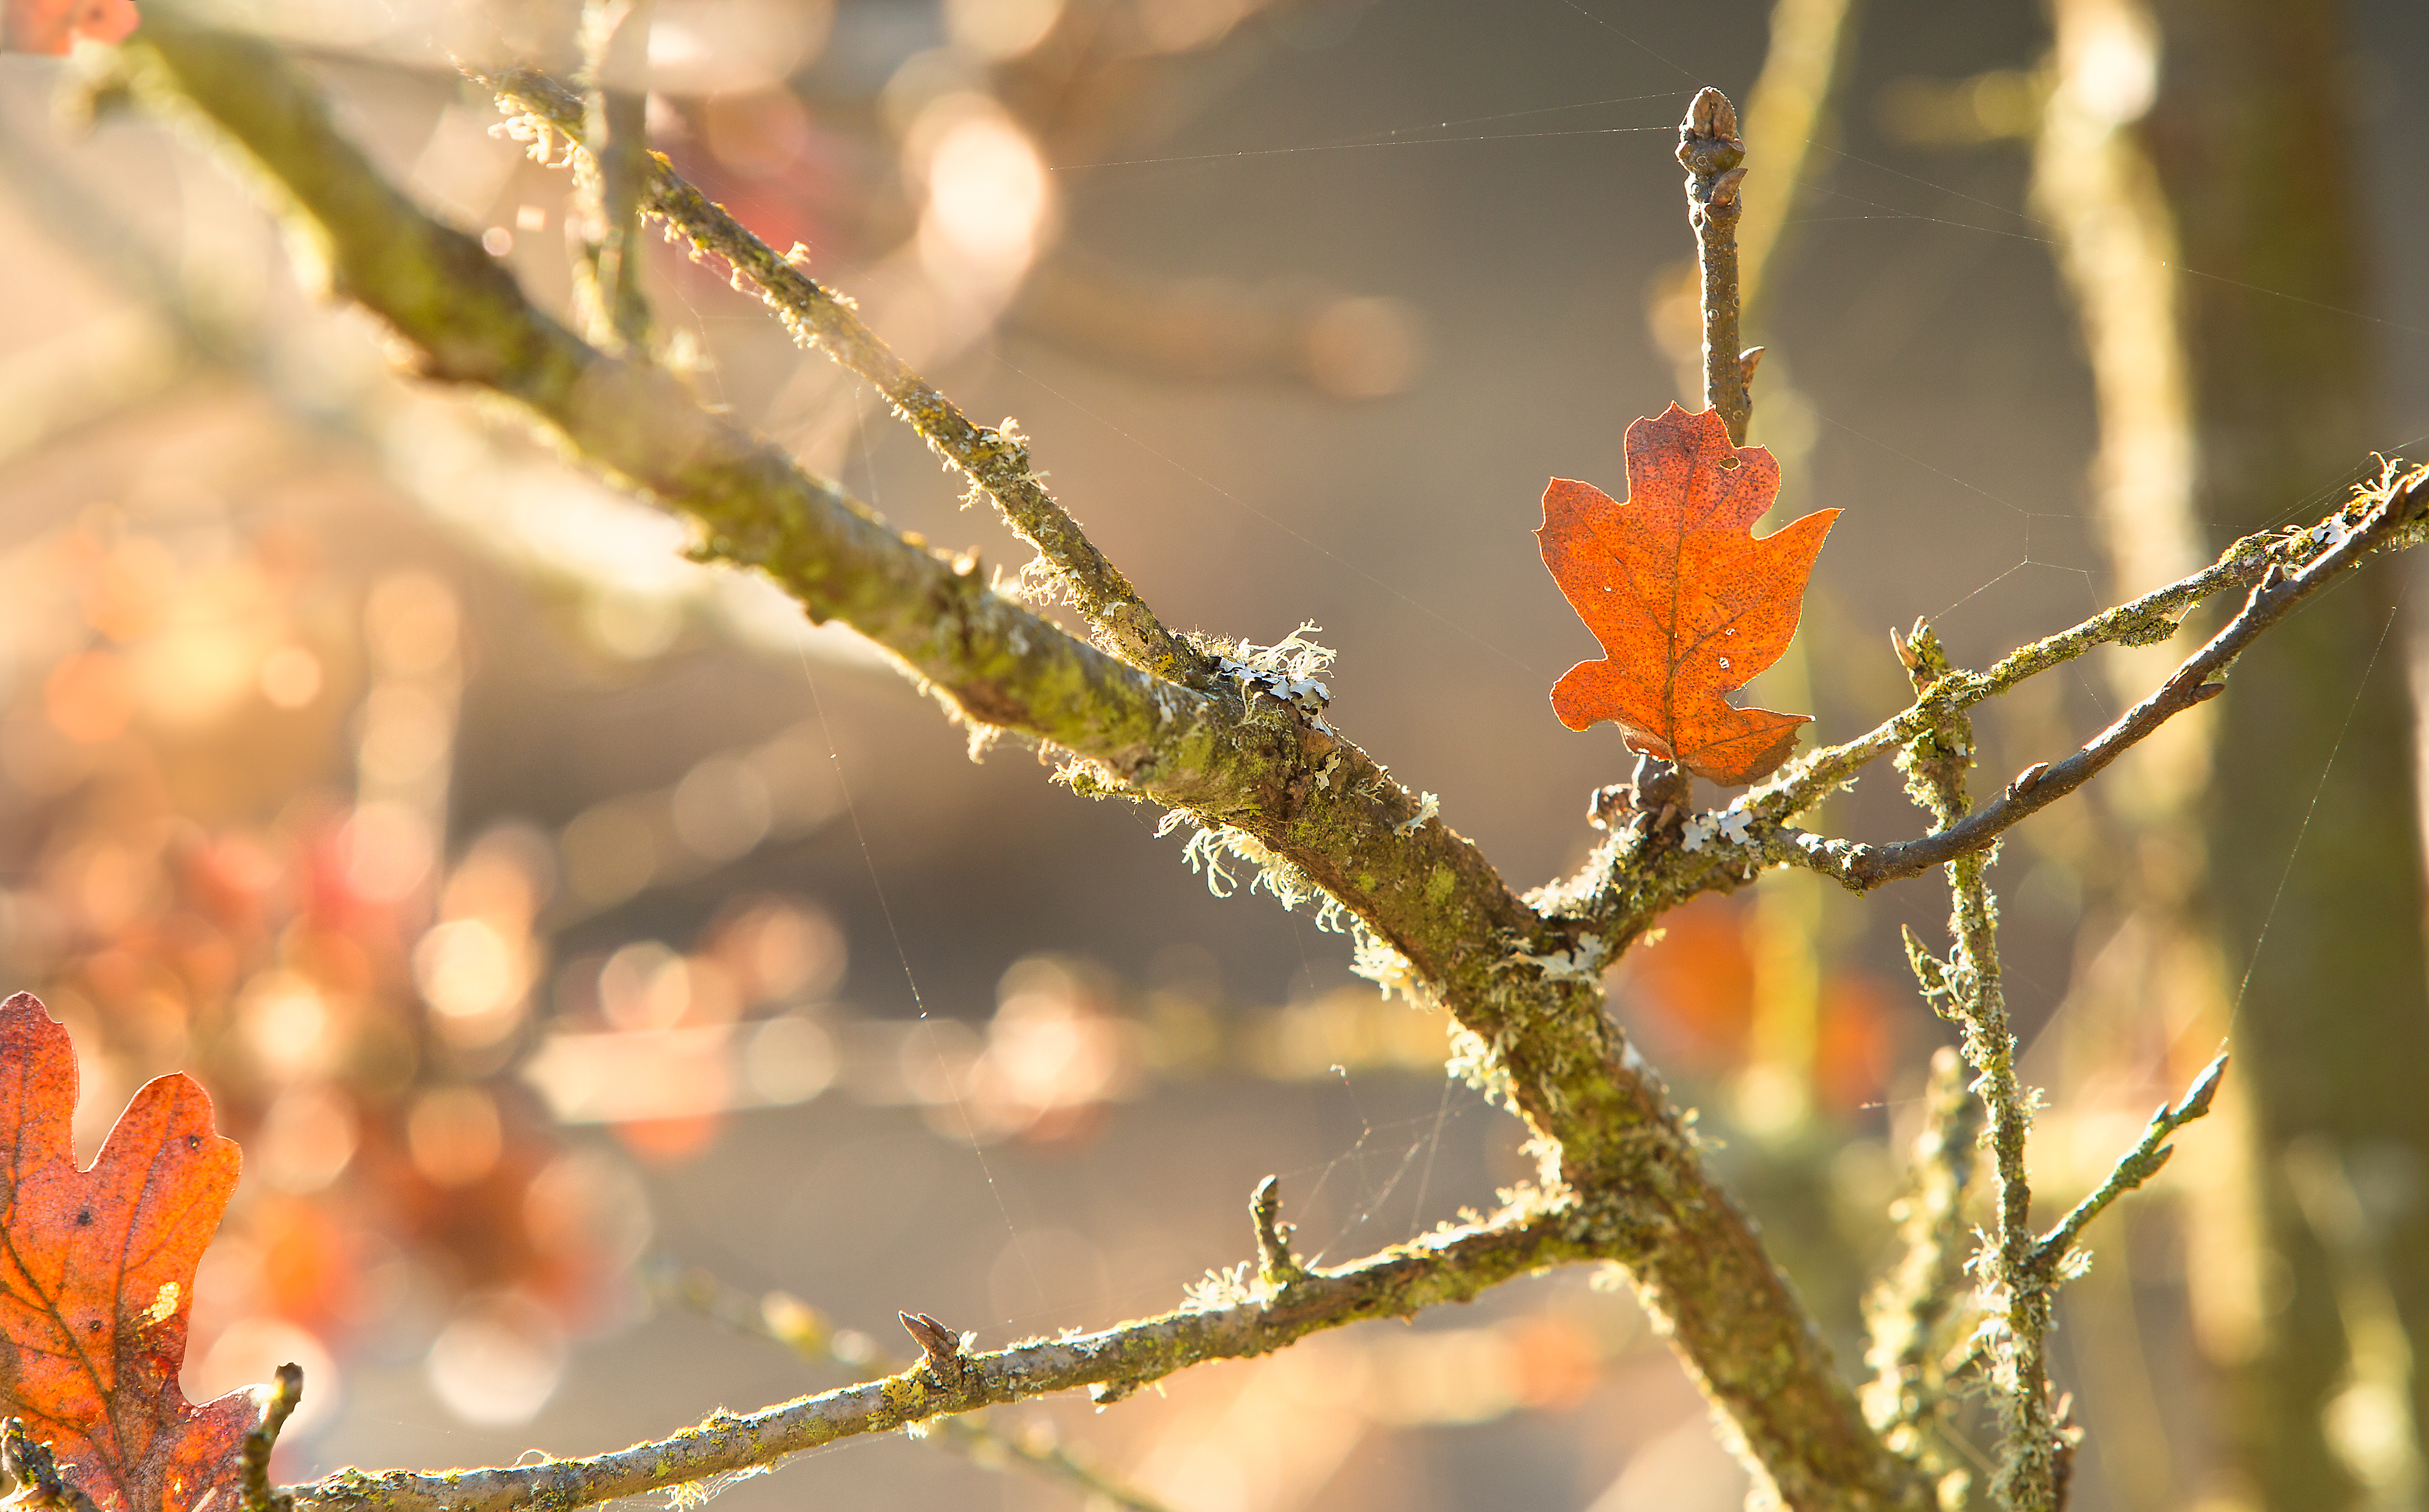
tree, nature, branch, blossom, winter, bokeh, plant, sunlight, leaf, flower, frost, orange, spring, macro, autumn, botany, flora, season, fauna, twig, close up, lichen, branches, sidelight, macro photography, plant stem, thorns spines and prickles